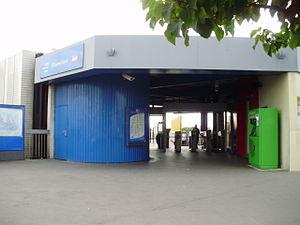
Gare du Blanc-Mesnil, Seine-Saint-Denis, France (entrée de la gare sur le pont routier de la rue Pierre-Semard)
La gare du Blanc-Mesnil est une gare ferroviaire française de la ligne de La Plaine à Hirson et Anor, située sur la commune du Blanc-Mesnil dans le département de la Seine-Saint-Denis en région Île-de-France.